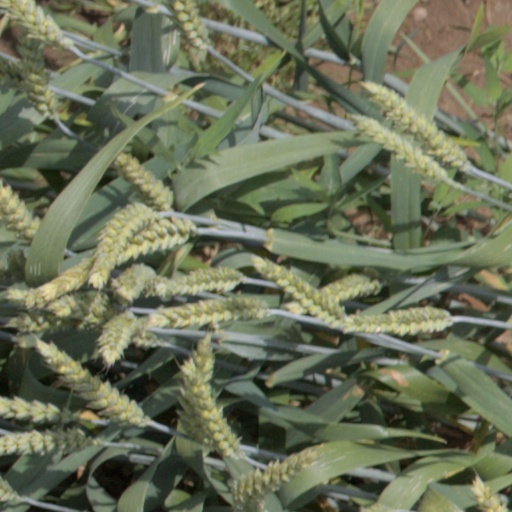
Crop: wheat